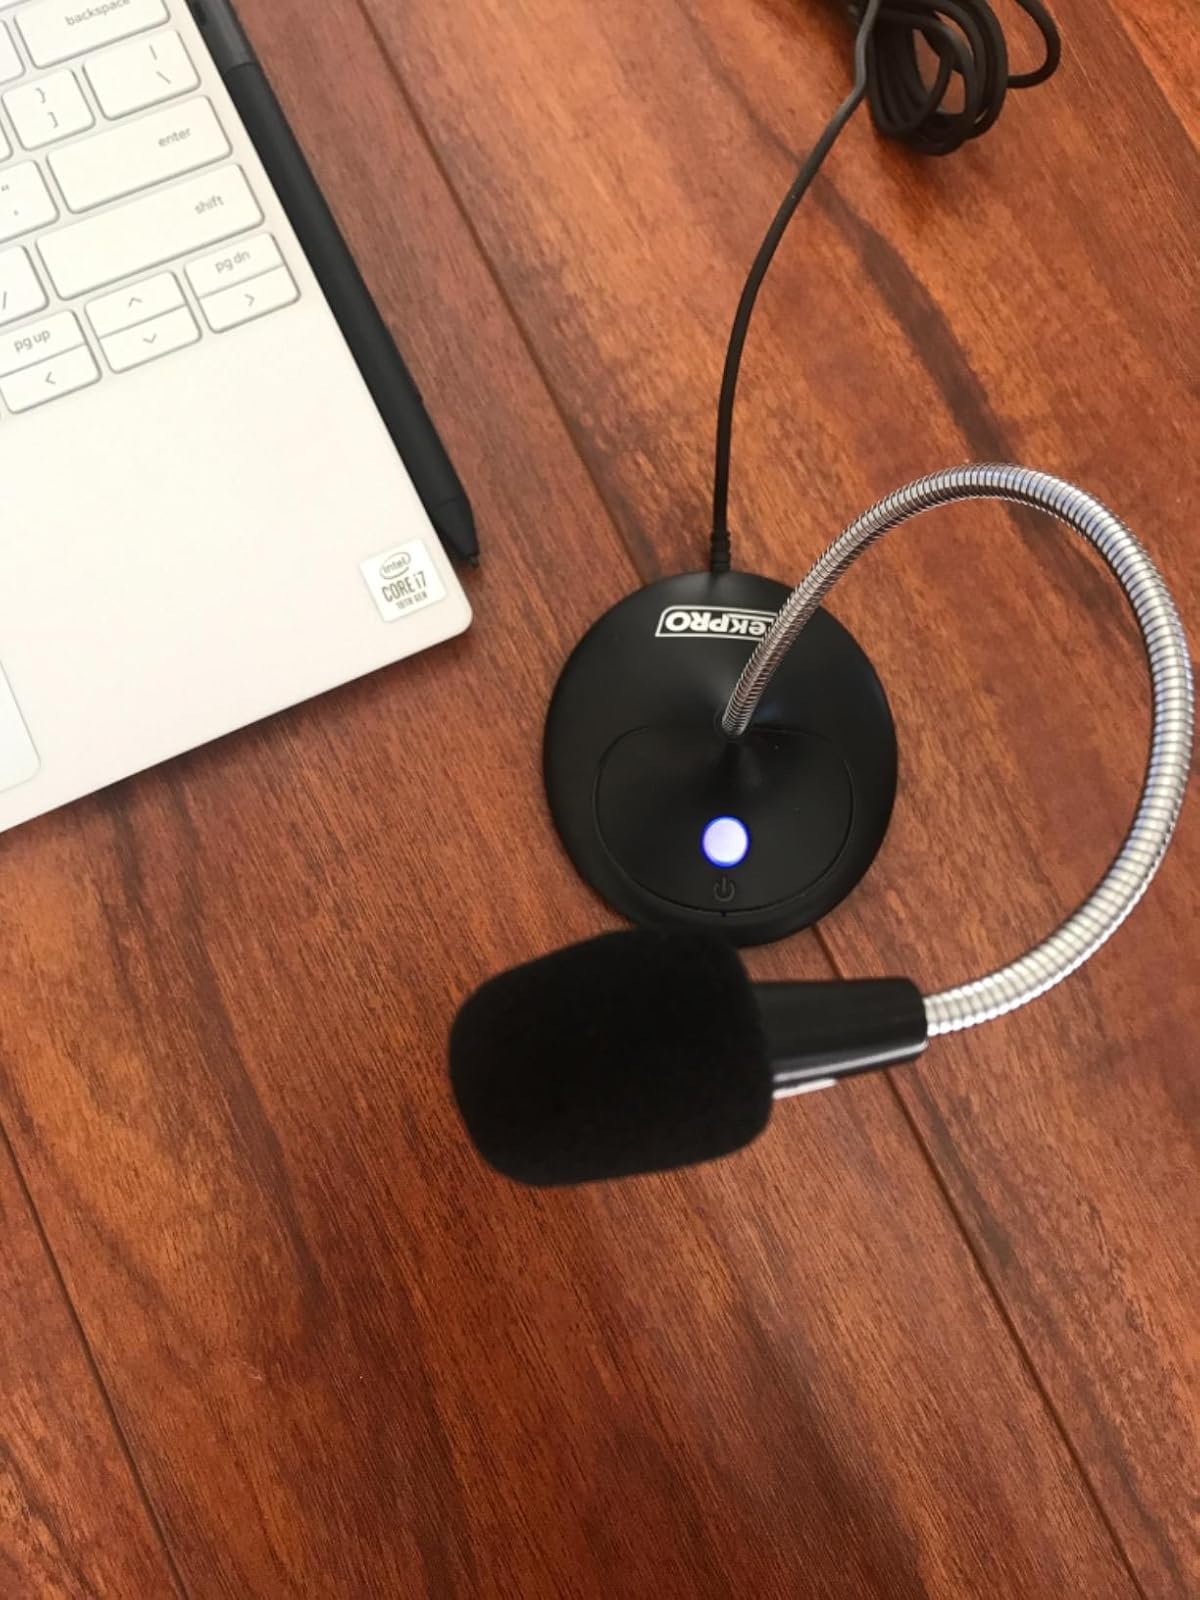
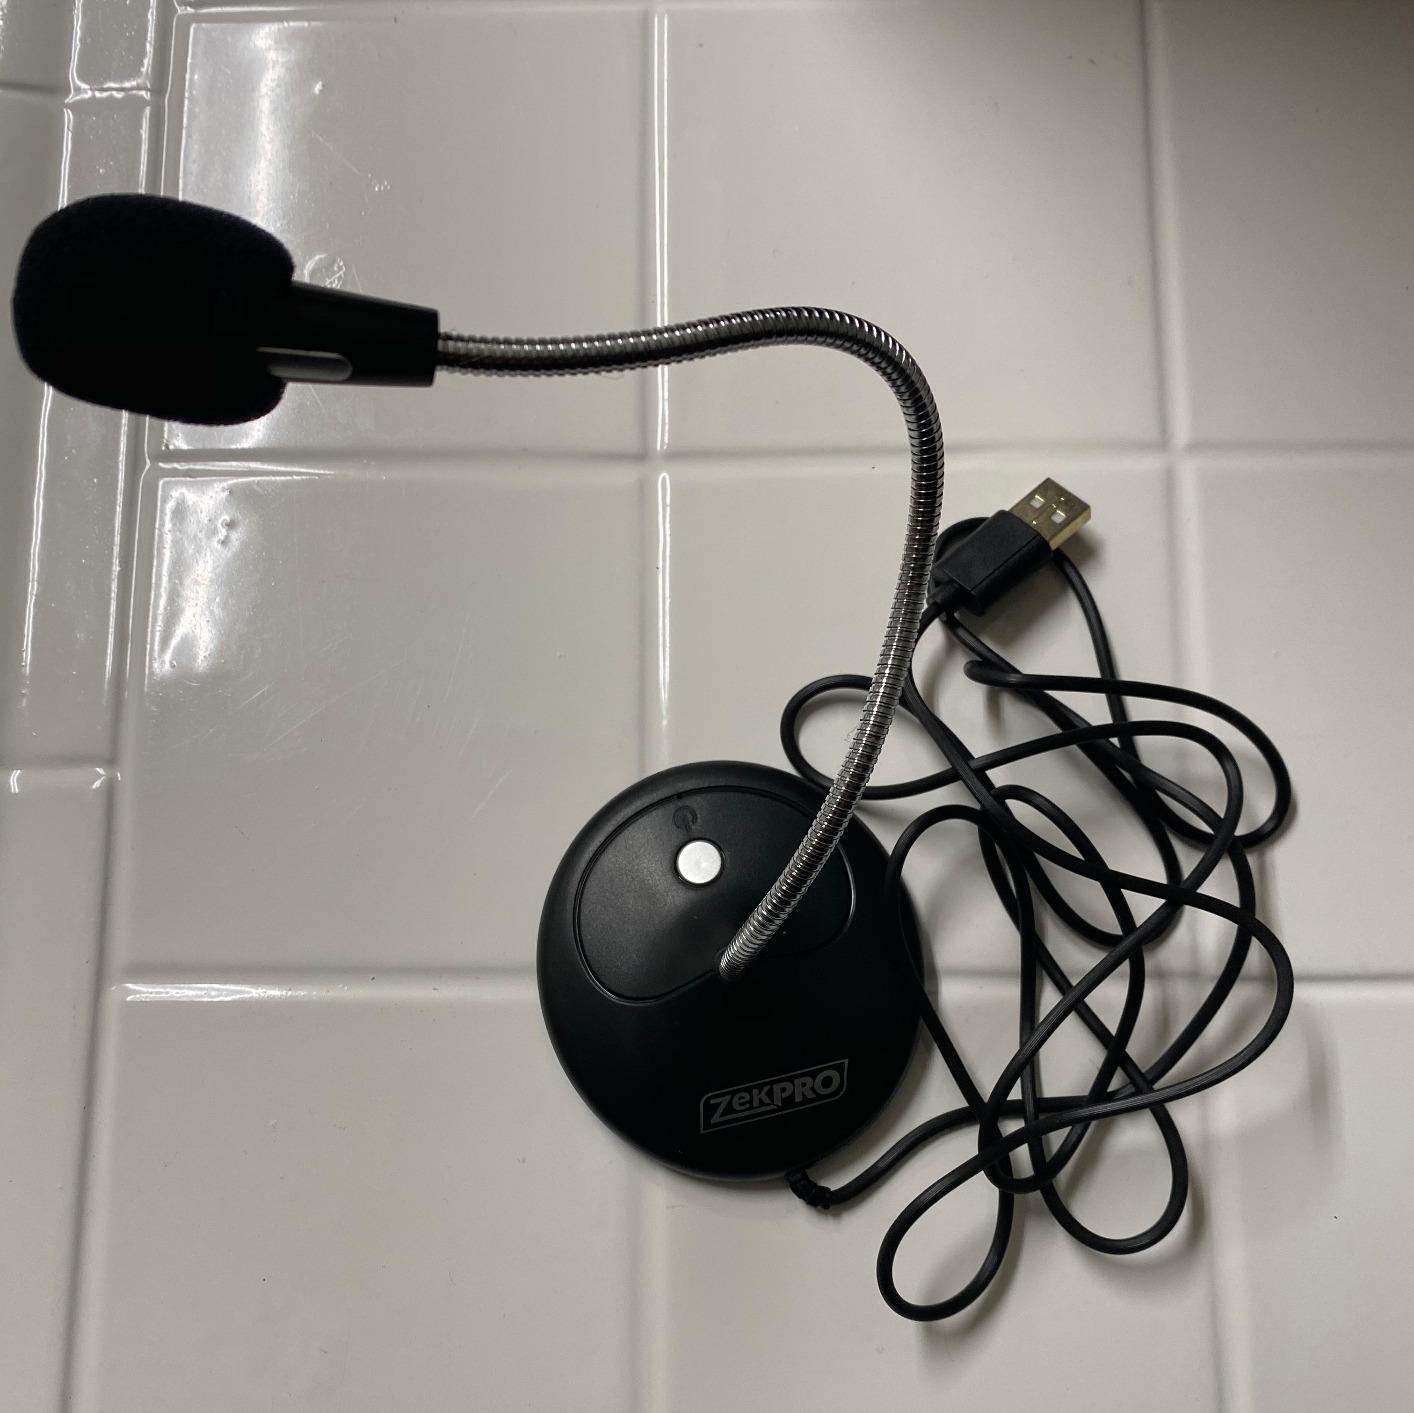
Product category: microphone
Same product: yes